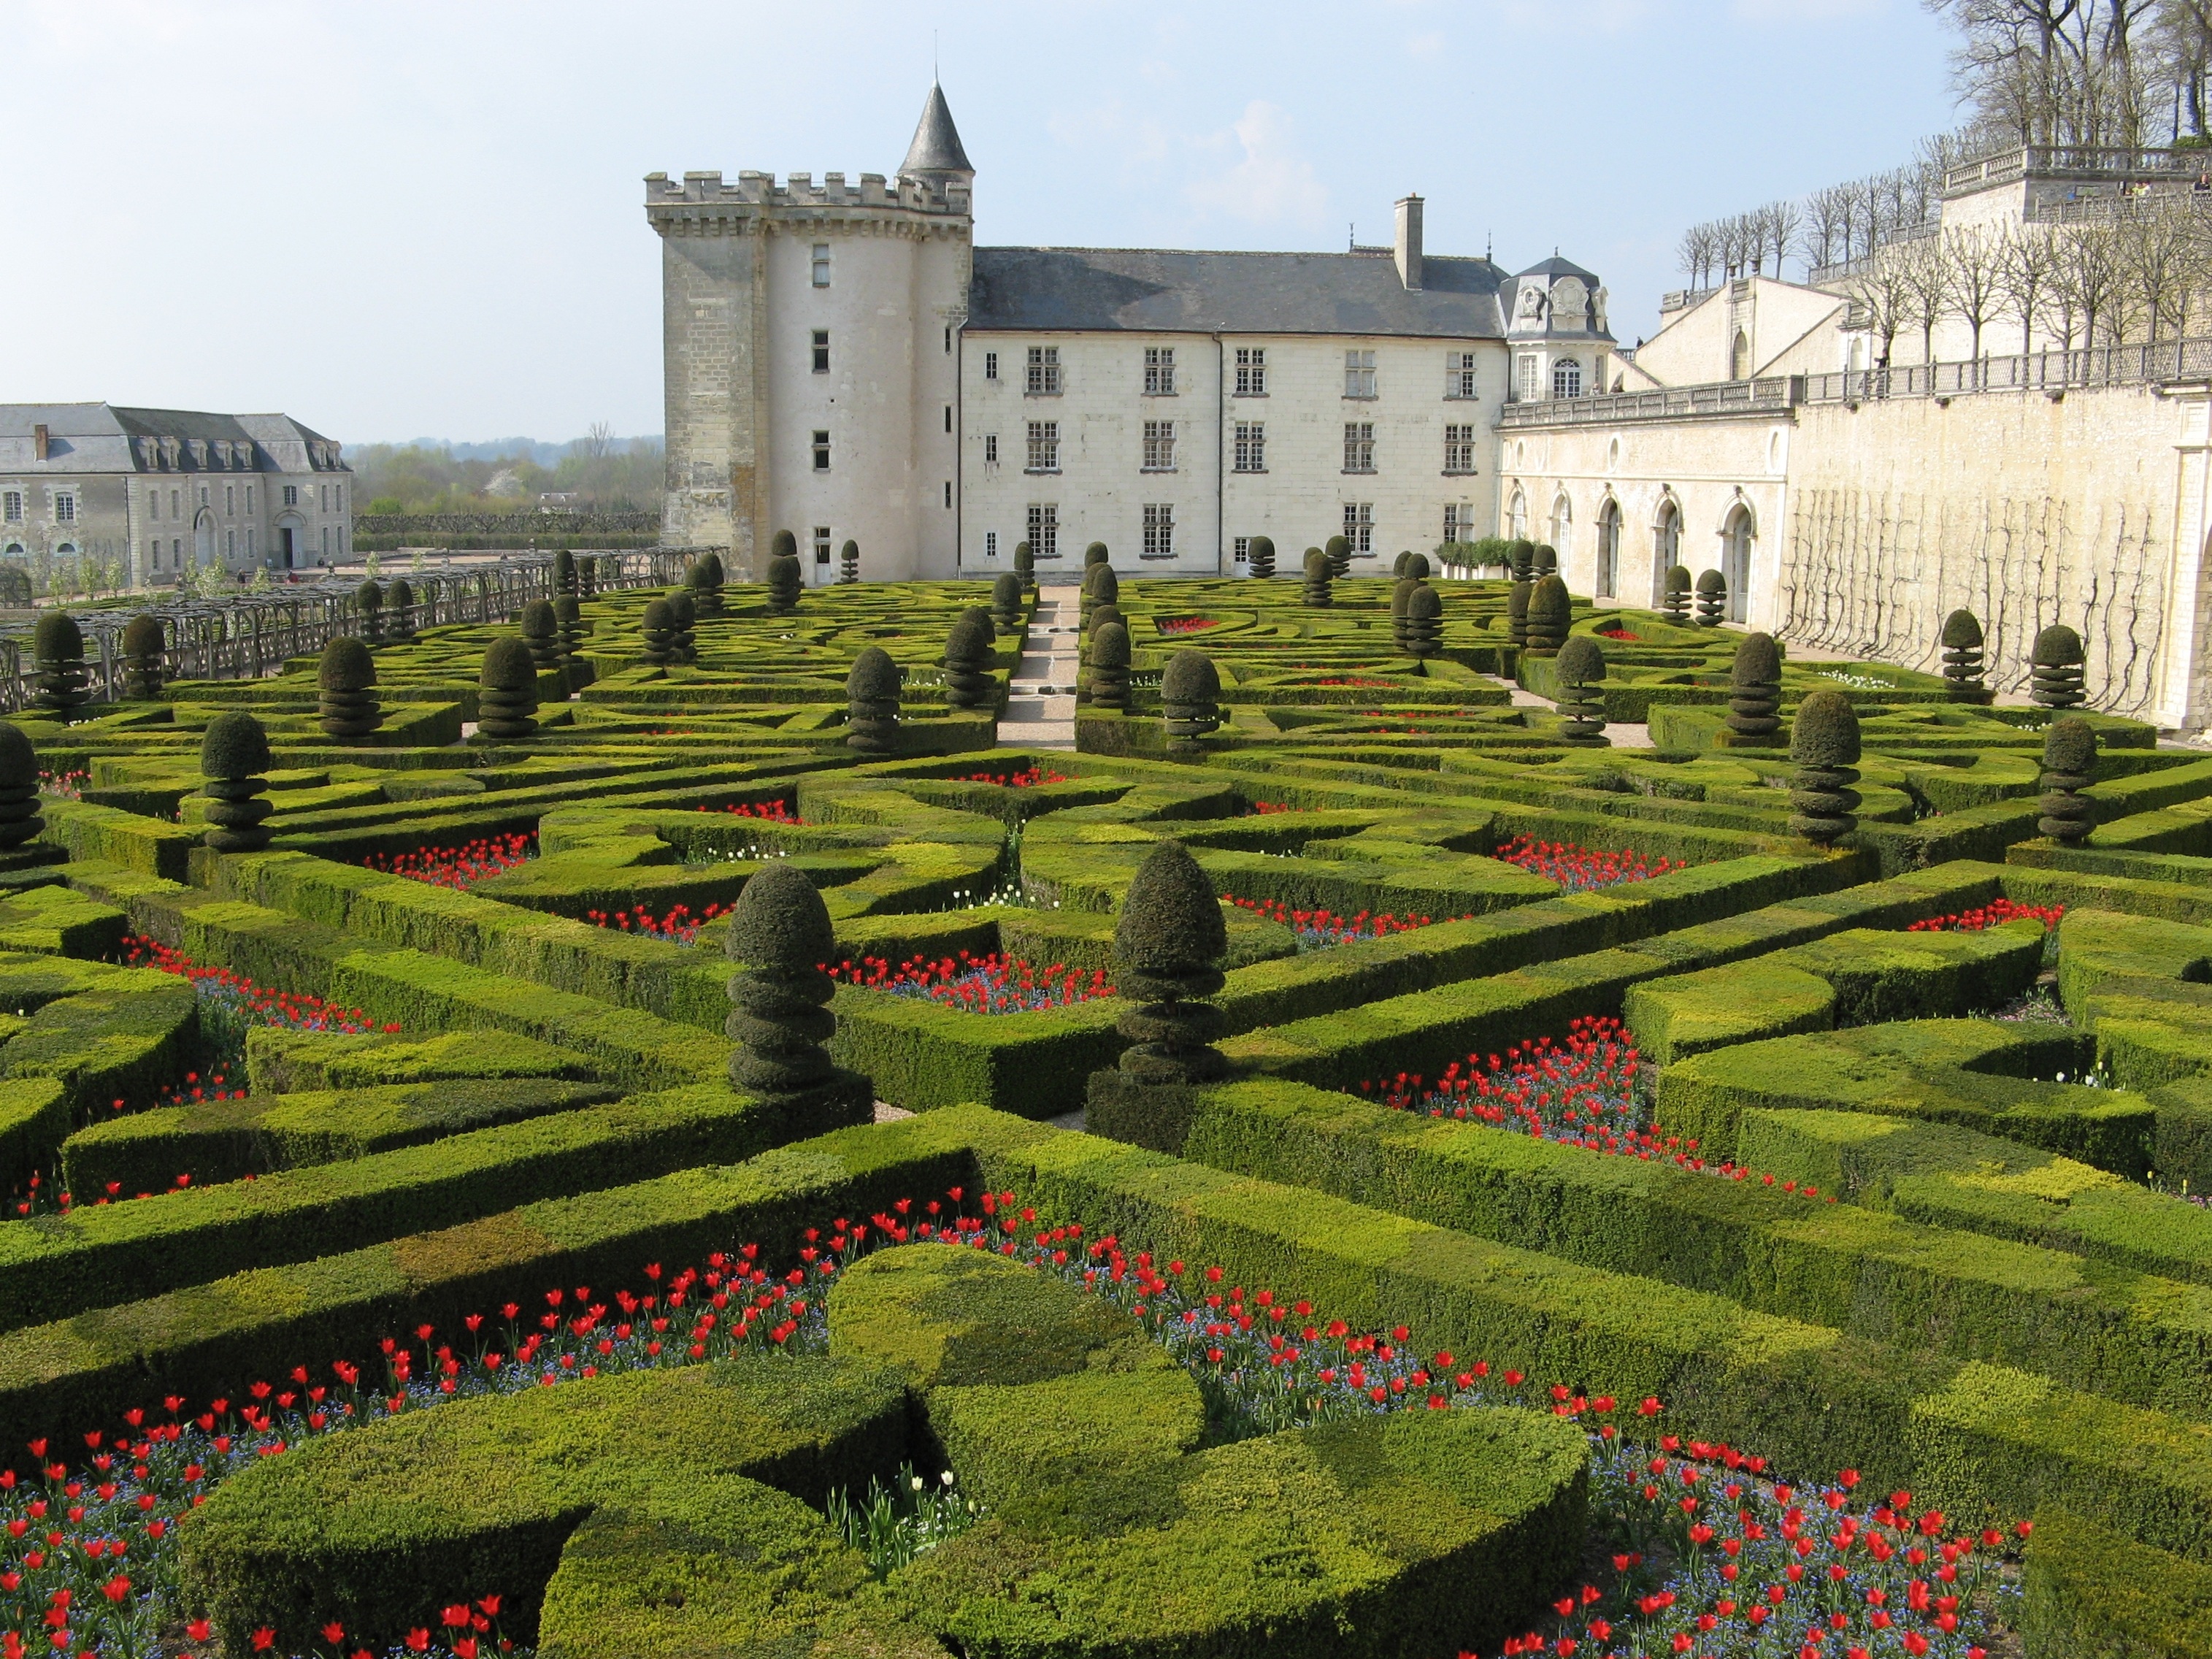
tree, grass, chateau, palace, france, castle, garden, shrub, botanical garden, estate, stately home, historic site, villandry, national trust for places of historic interest or natural beauty